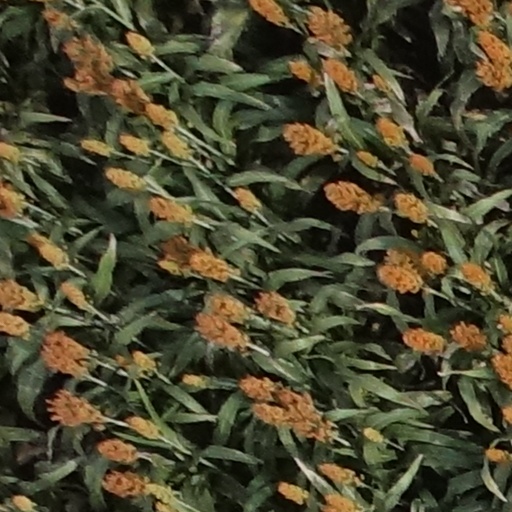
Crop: sorghum